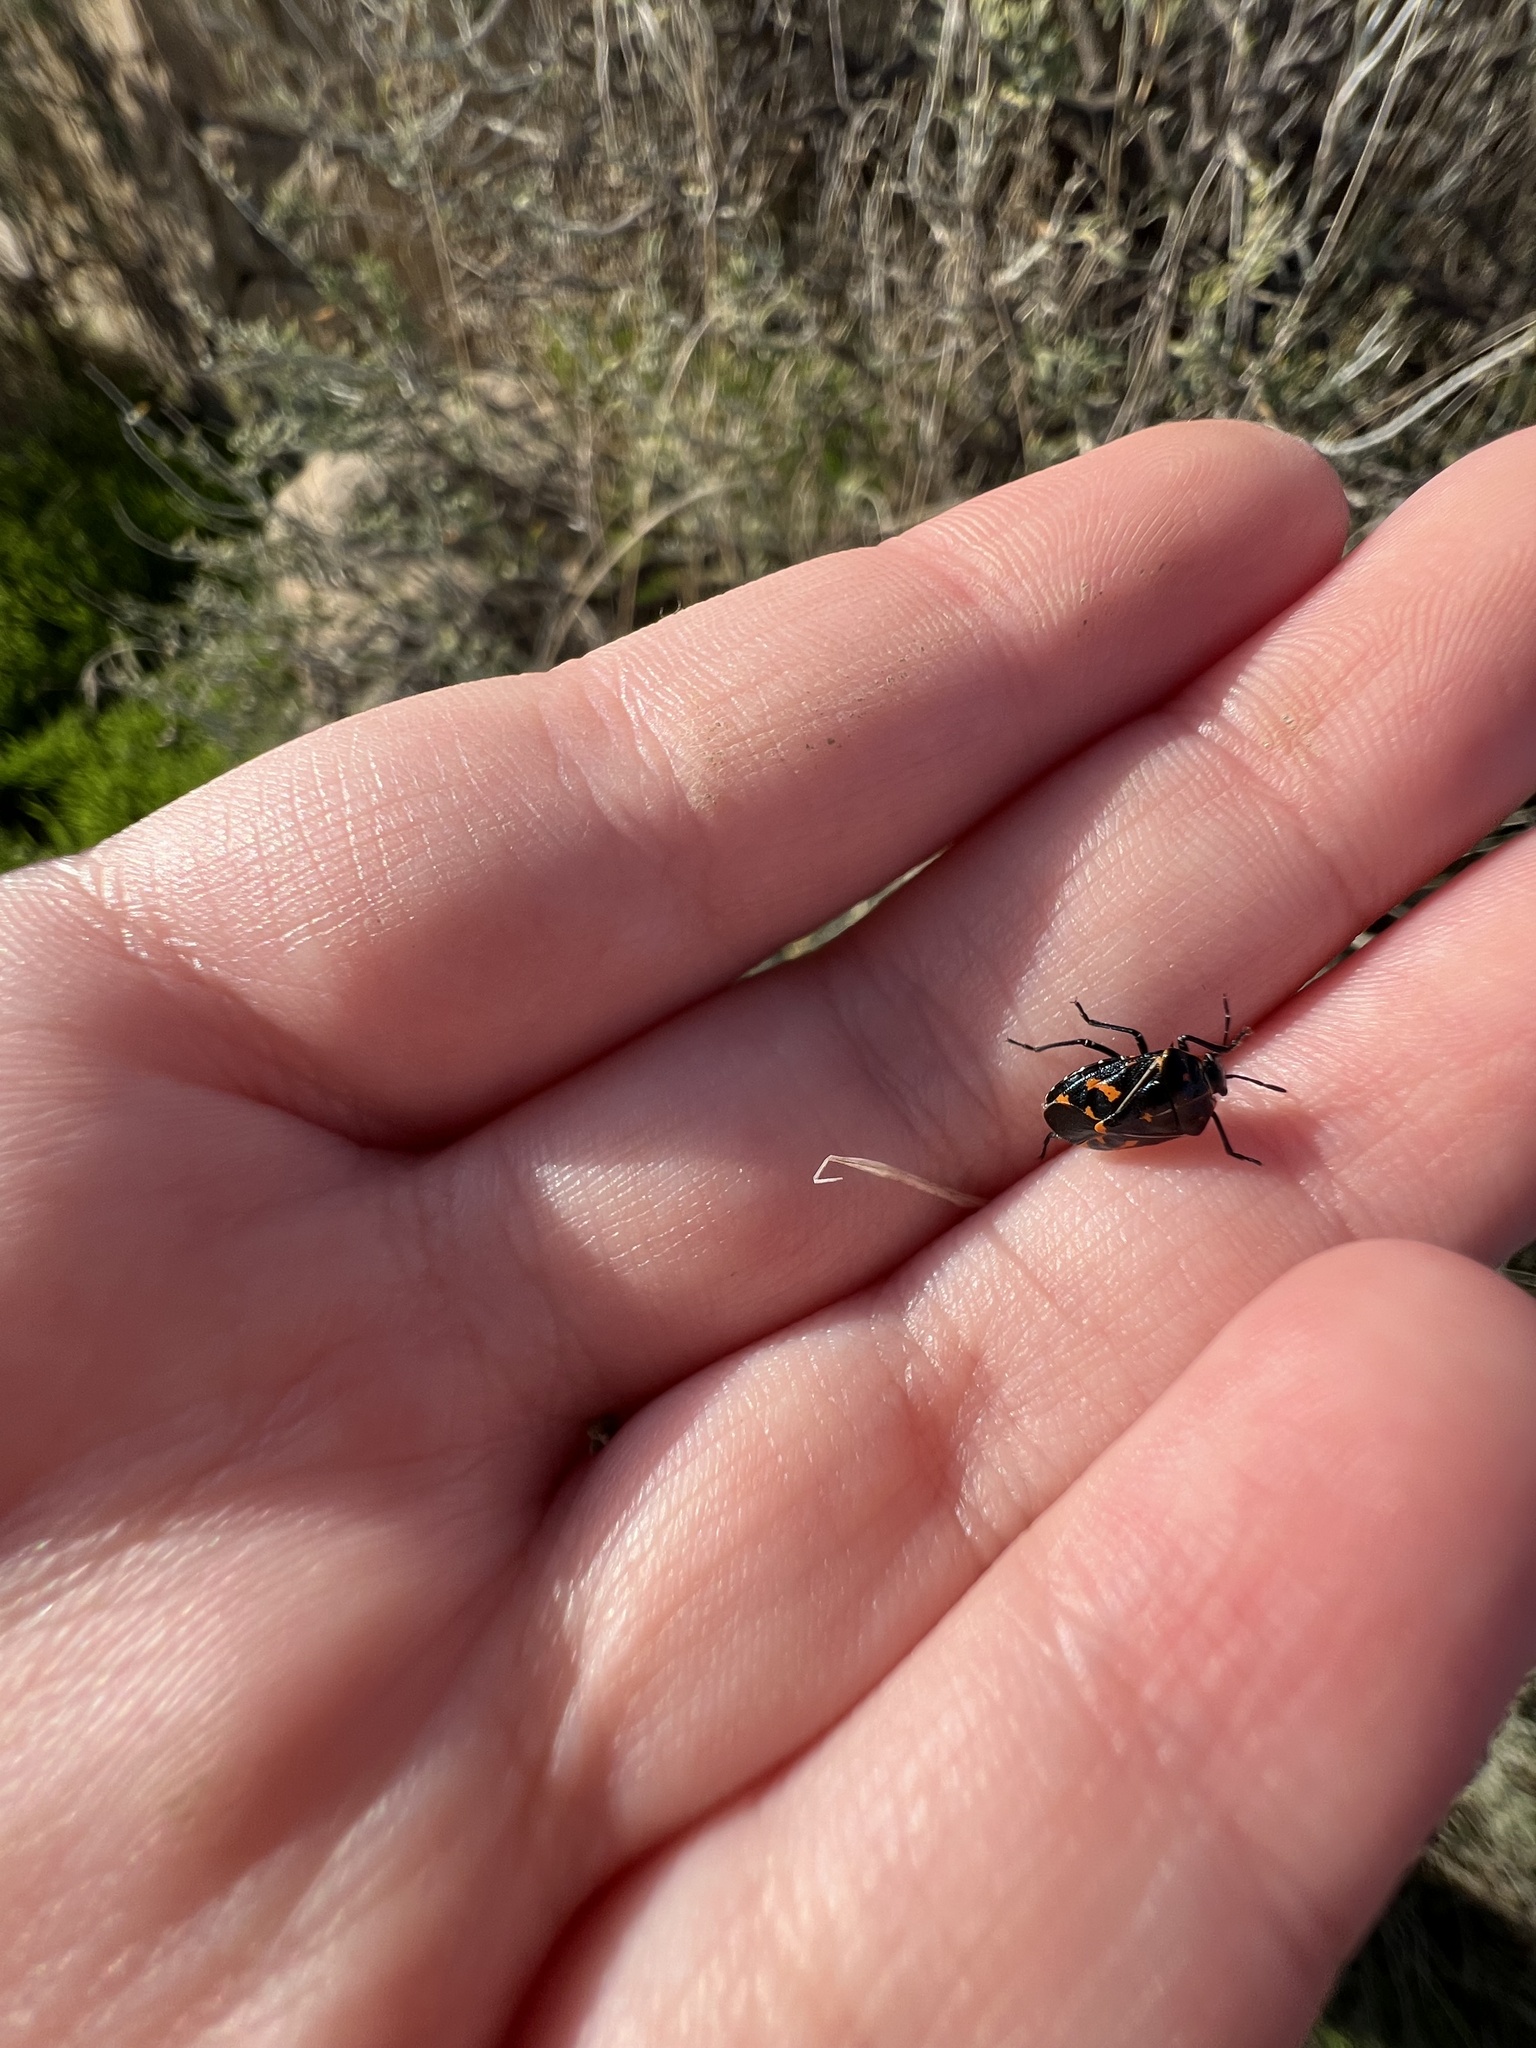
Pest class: stink_bug